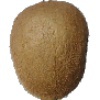
Label: kiwi